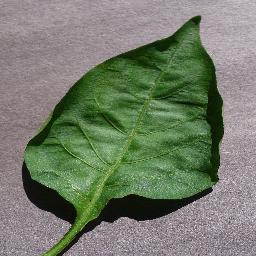
Label: Pepper,_bell___healthy